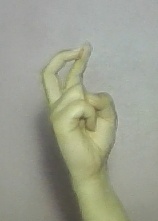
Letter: zay